Utrina

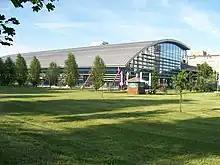
Utrine pool complex was opened in 2004

Utrina (colloquially Utrine) is a residential neighborhood located in the Novi Zagreb - istok (New Zagreb - east) district of Zagreb, Croatia. It is bordered by Avenija Dubrovnik (Dubrovnik Avenue) on the north side, Ulica Savezne Republike Njemačke (Federal Republic of Germany Street) on the west side, Ukrajinska ulica (Ukraine street) on the south side, and Sarajevska cesta (Sarajevo road) on the east side. It has a population of 7,749 (2011).